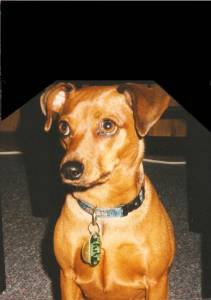
Animal: dog
Breed: miniature pinscher